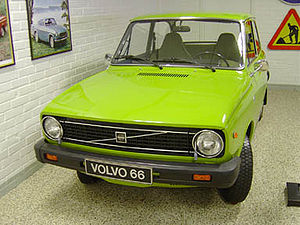
Volvo Museum / Galleri
Volvo Museum er et teknisk museum, der udstiller biler af mærket Volvo, som ligger i Göteborg i Sverige. Museet ejes og drives af bilproducenten Volvo. Blant de udstillede biler er ÖV 4, lastbiler og busser samt fartøjer fra Volvo Aero og Volvo Penta, samt Assar Gabrielsson og Gustaf Larson skriveborde fra firmaets opstart.